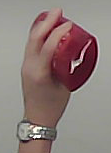
Product: loreal_shampoo